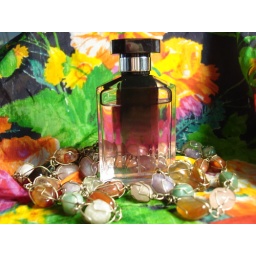
great depth of field in classroom